Bird visual acuity rendering: 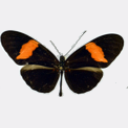
Butterfly visual acuity rendering: 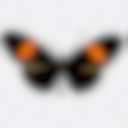
Species: erato
Subspecies: hydara
Sex: male
View: dorsal
Hybrid status: subspecies synonym
Locality: Caracas  VEN DF
Coordinates: 10.5, -66.917